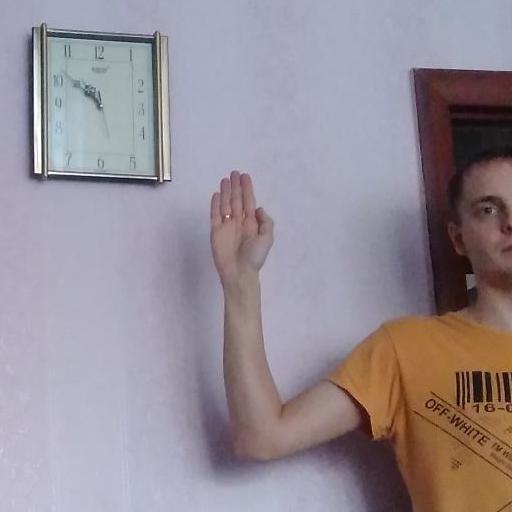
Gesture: stop